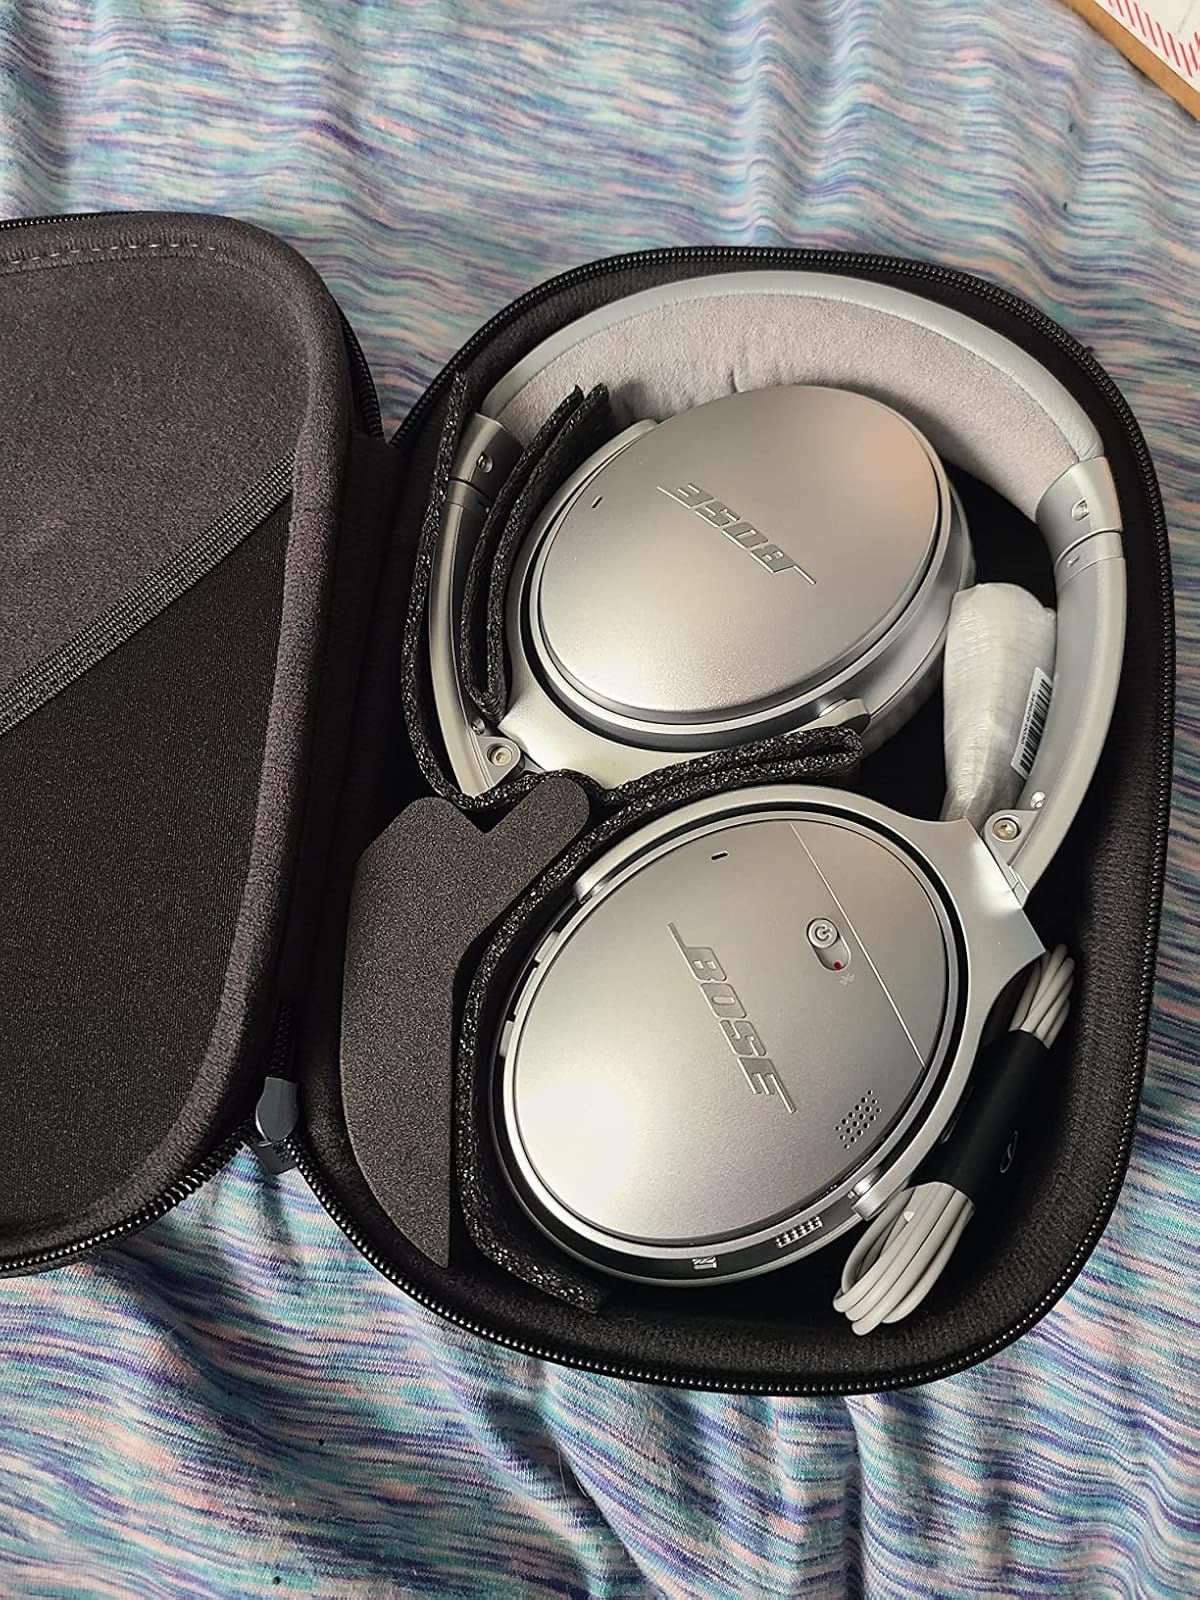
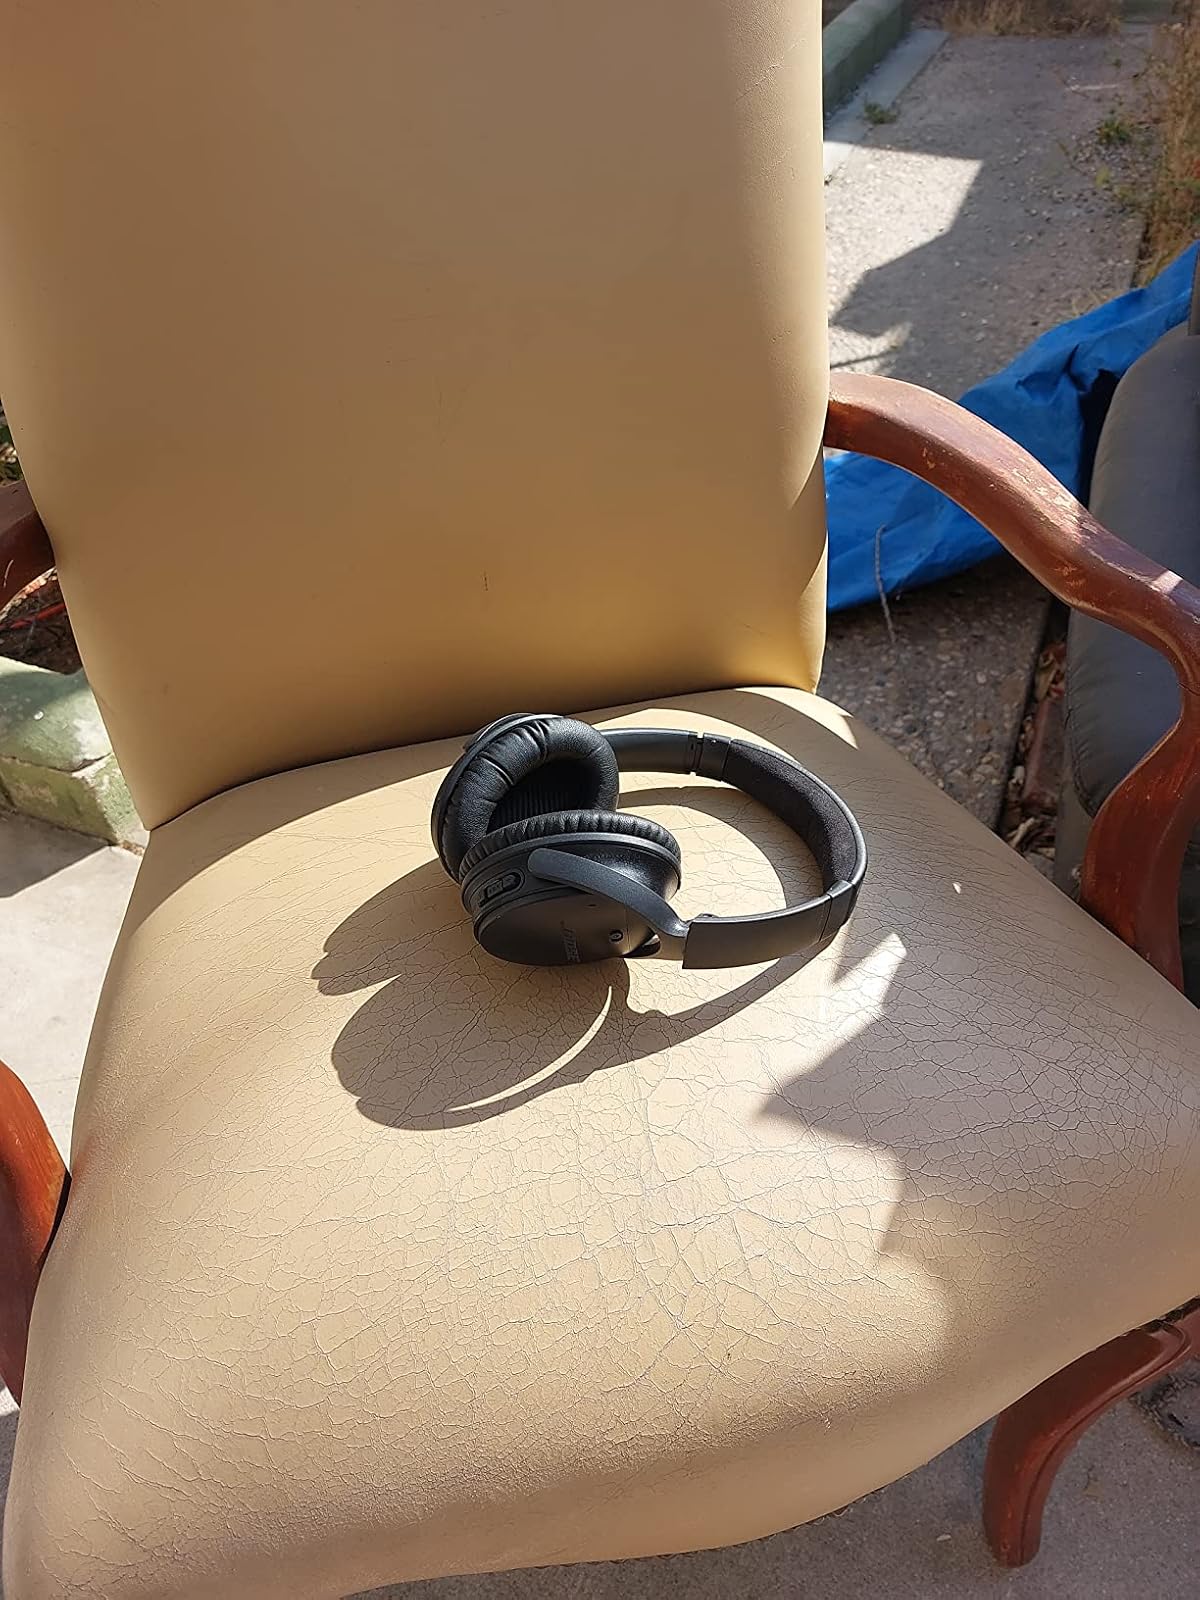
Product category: headphones
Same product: no